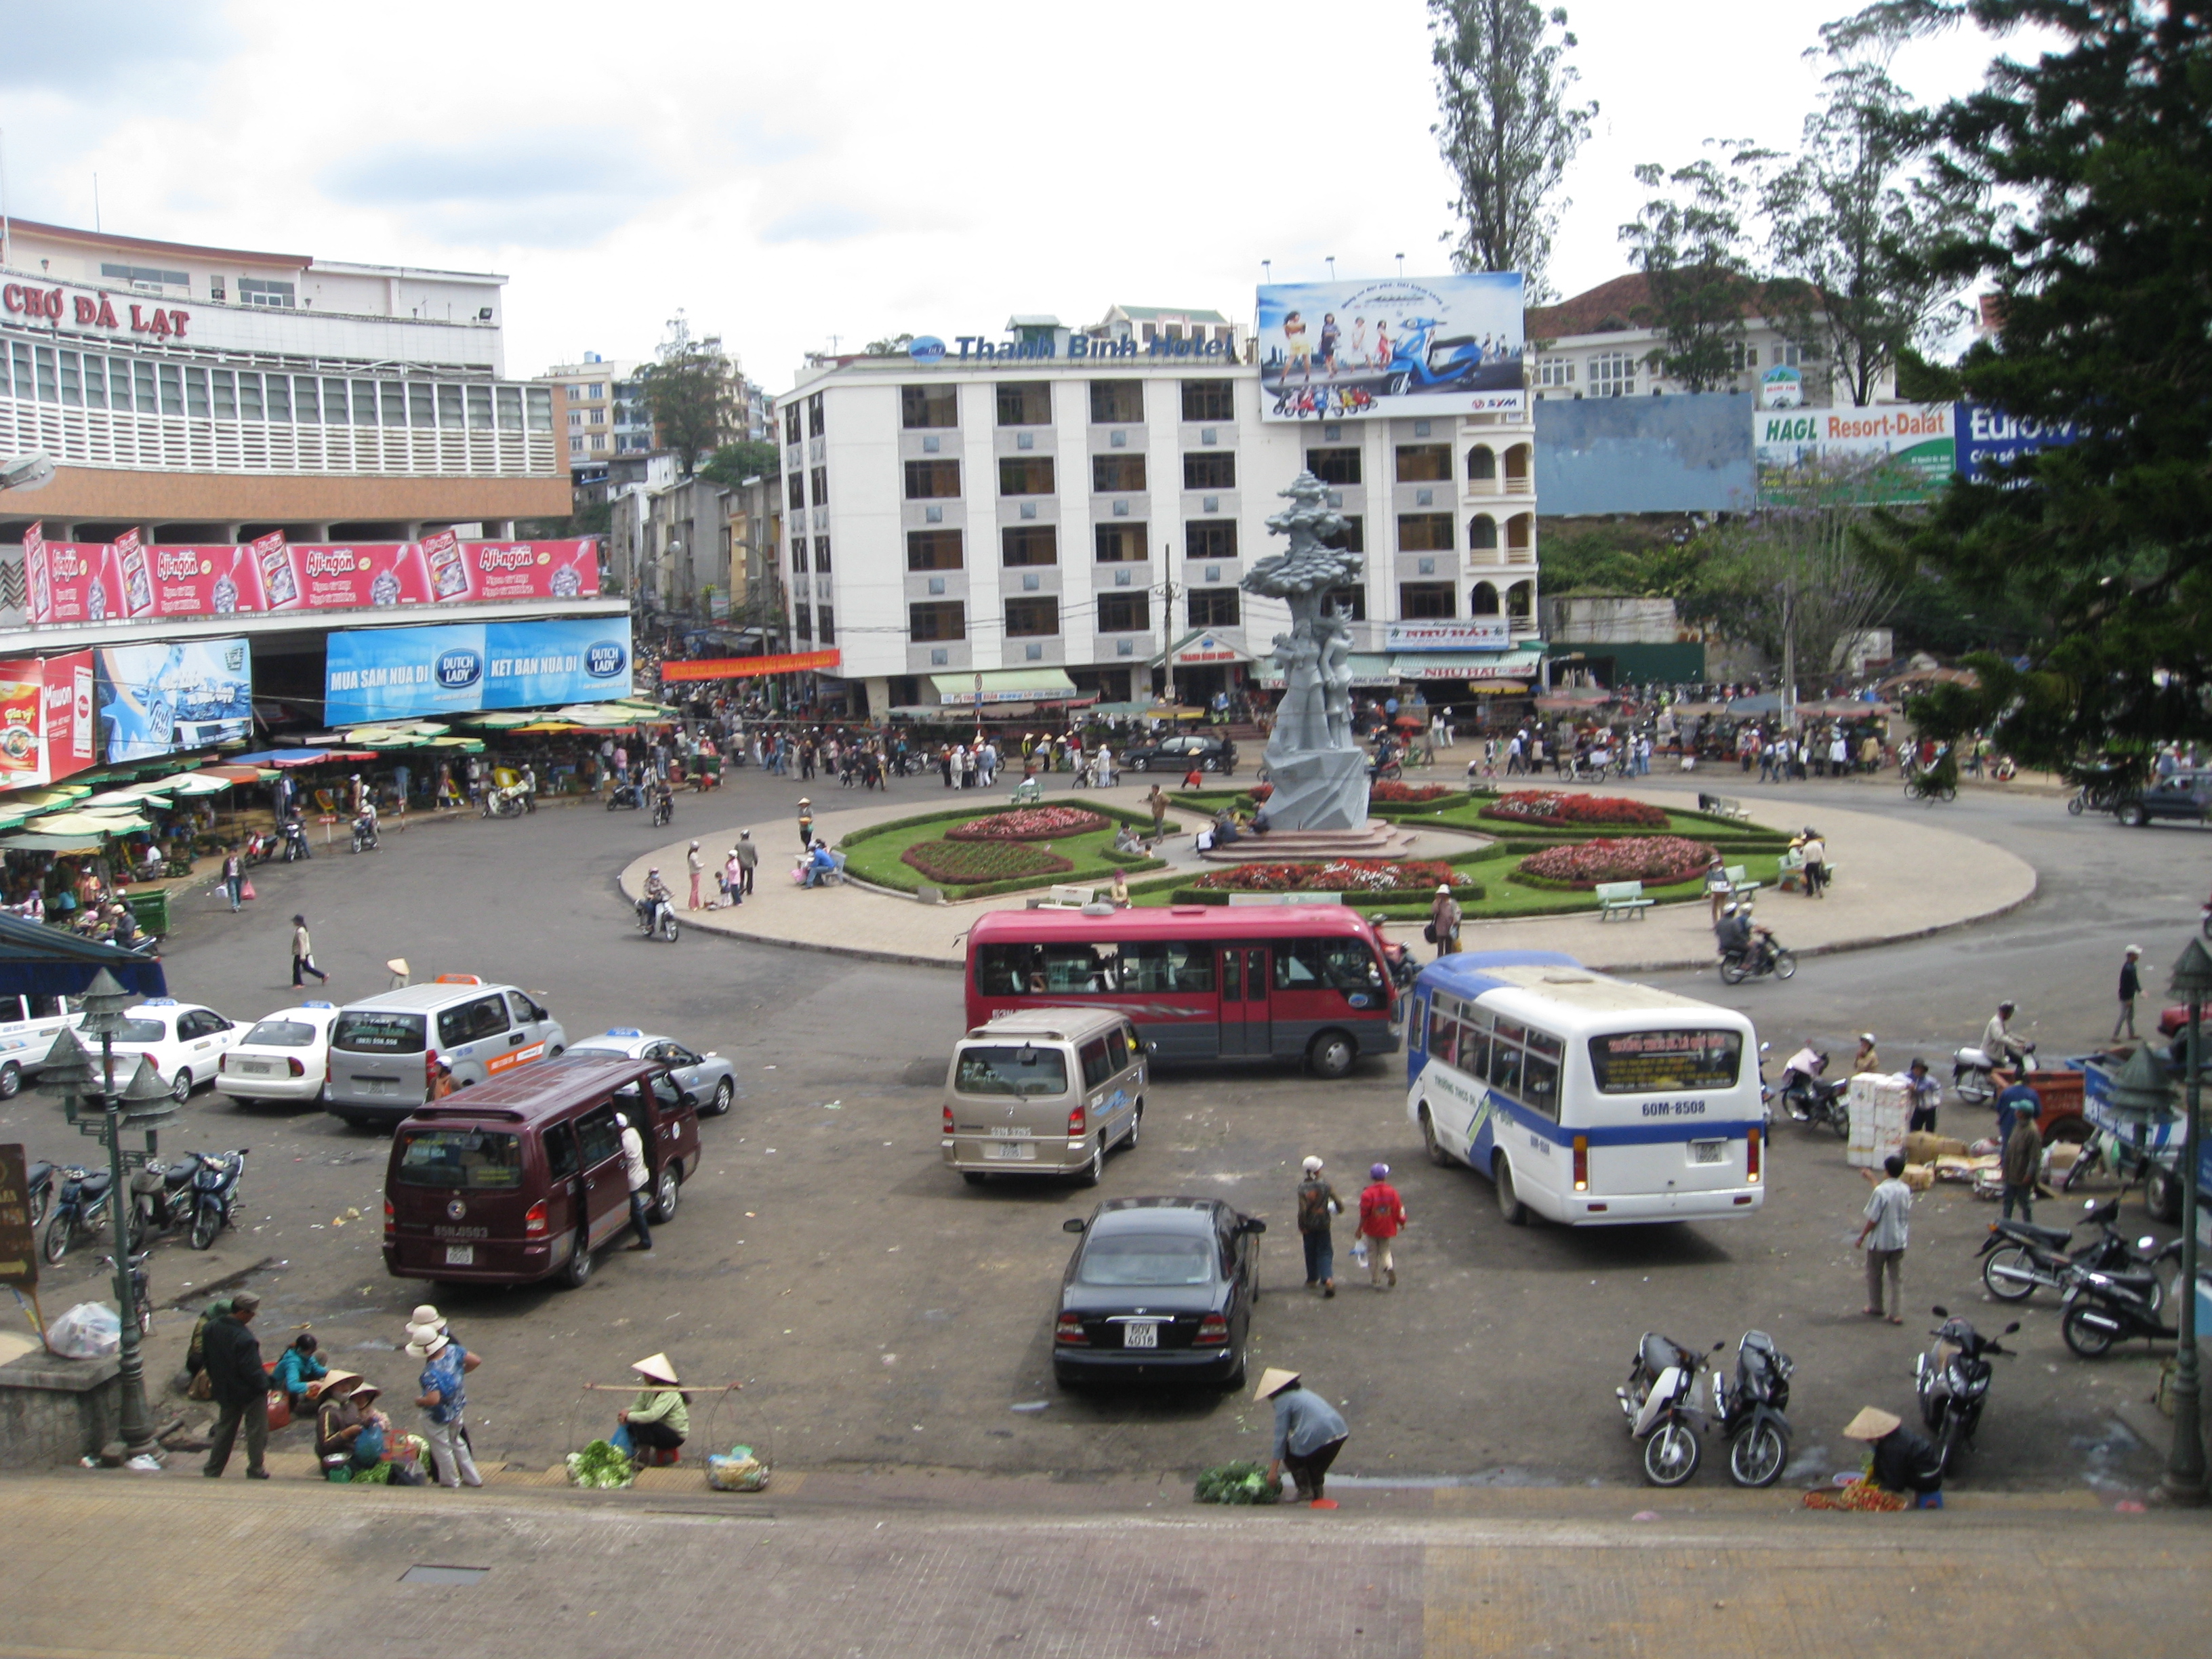
user: text: Biển hiệu chính của tòa nhà chợ trong ảnh có màu chữ gì?
assistant: text: Màu đỏ

user: text: Trong hình có bao nhiêu chiếc xe buýt lớn màu đỏ và trắng-xanh?
assistant: text: Hai chiếc

user: text: Khu chợ lớn xuất hiện rõ ràng với biển hiệu trong ảnh có tên là gì?
assistant: text: Chợ Đà Lạt

user: text: Vật dụng đội đầu truyền thống nào được một số người bán hàng đội trong ảnh?
assistant: text: Nón lá

user: text: Chợ 'ĐÀ LẠT' trong ảnh thuộc thành phố nào của Việt Nam và bức tượng lớn ở trung tâm vòng xuyến thường được xem là biểu tượng cho điều gì của địa phương?
assistant: text: Chợ Đà Lạt nằm ở thành phố Đà Lạt, tỉnh Lâm Đồng, Việt Nam. Bức tượng lớn ở trung tâm vòng xuyến thường được xem là biểu tượng của phụ nữ Đà Lạt hoặc nét đặc trưng của vùng đất này.